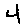
Label: 4